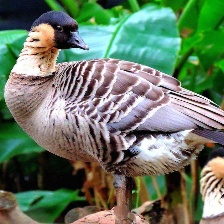
Species: HAWAIIAN GOOSE
Scientific name: BRANTA SANDVICENSIS
ImageNet parent category: goose